Burianosaurus

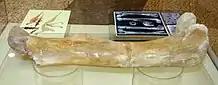
Femur on exhibit in Prague

When the fossil was first described in 2005, it was said to be most morphologically similar to Early Cretaceous members of Iguanodontidae, as opposed to later taxa such as "Rhabdodon". Madzia "et al." (2017), the study which named the genus, ran two phylogenetic analyses to test the relationships of the taxon. The first, based on the matrix of MacDonald "et al." (2012), found it within the clade Rhabdodontomorpha, with support very strong for it being outside of Ankylopollexia. The analysis based on the Boyd "et al." (2015) matrix, which they considered more strongly supported, due to better taxon sampling of basal ornithopods and neornithischians, found it to be one of the most basal ornithopods, sister to the clade Iguanodontia. Their cladogram is reproduced below: